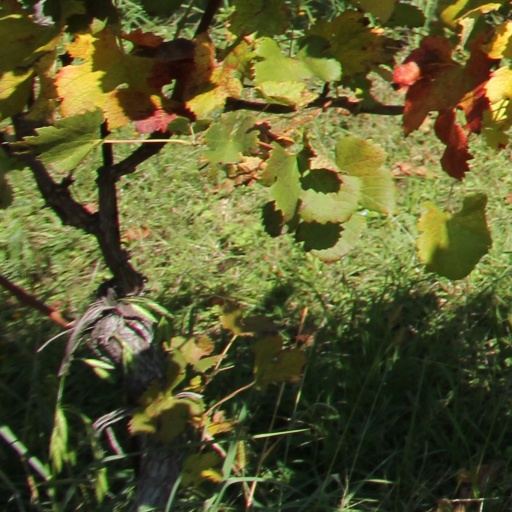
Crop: grape